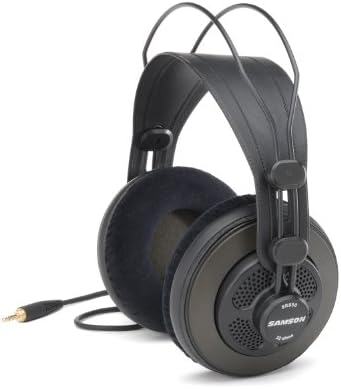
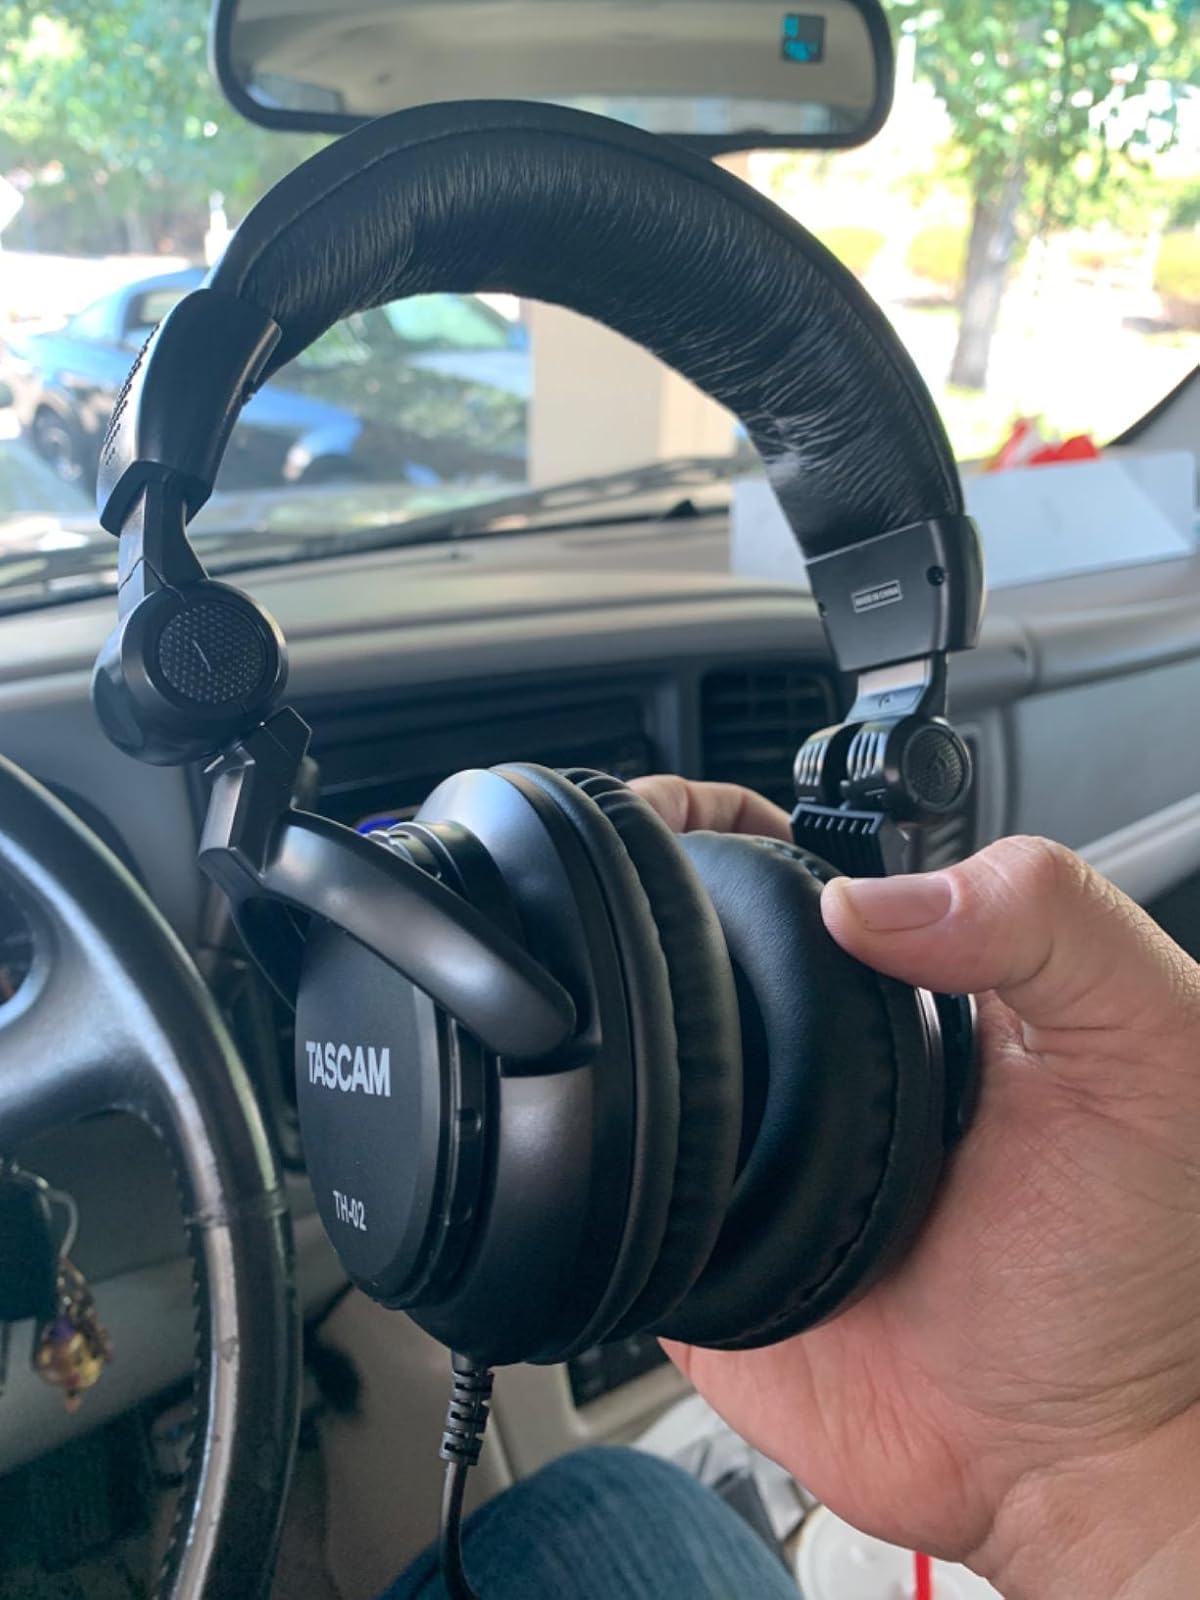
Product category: headphones
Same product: no